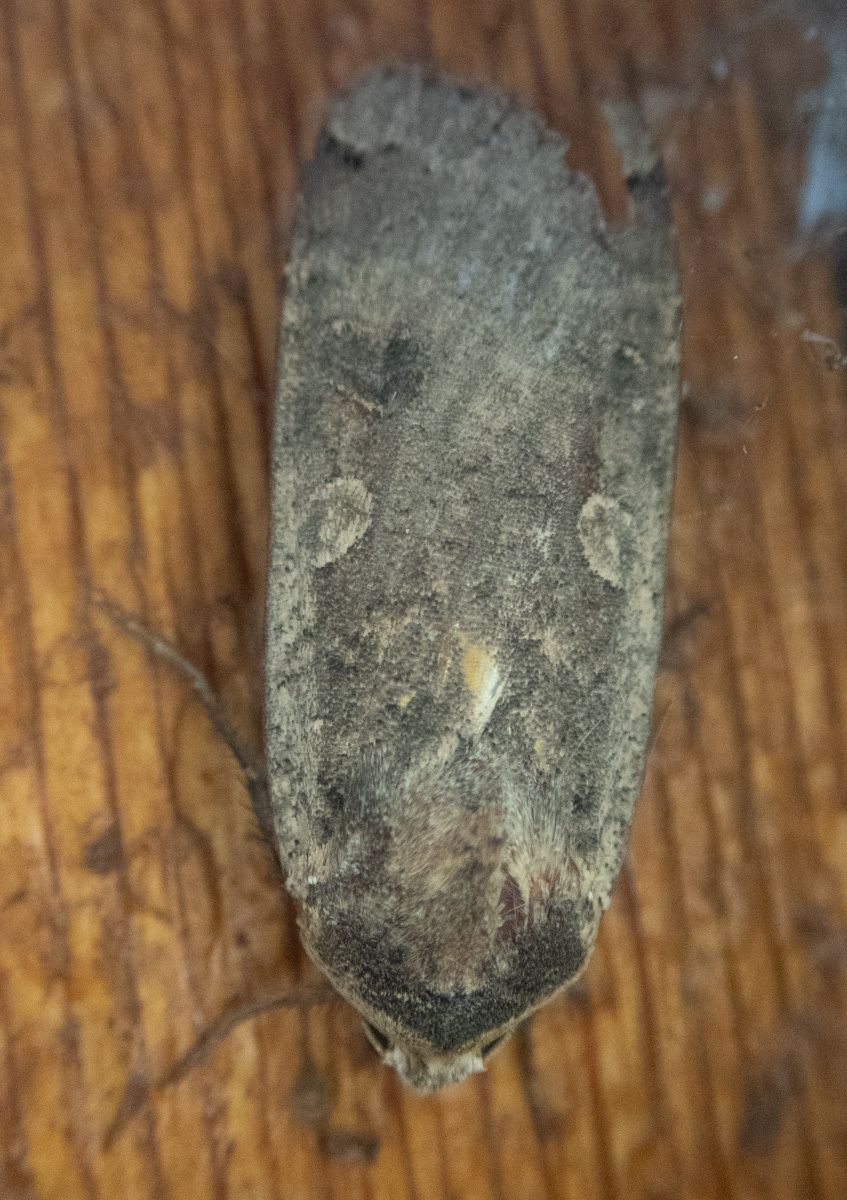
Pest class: cutworms